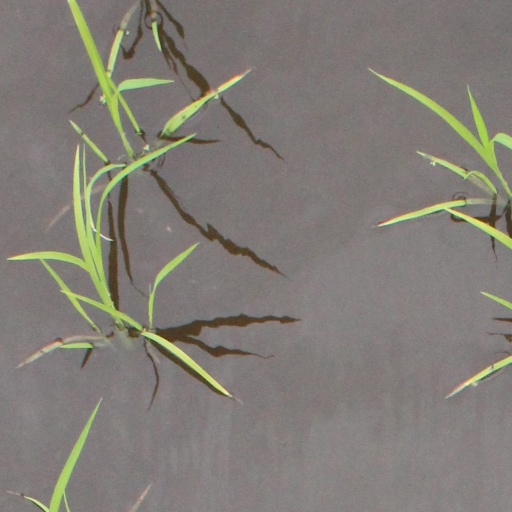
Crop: rice